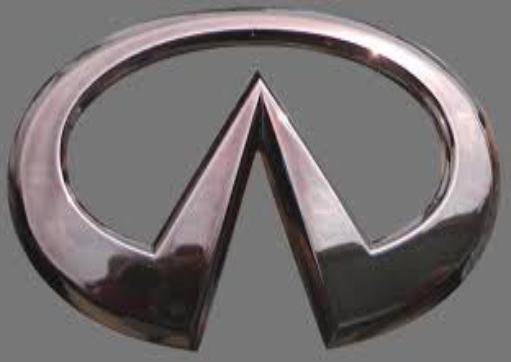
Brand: Infiniti
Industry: Transportation